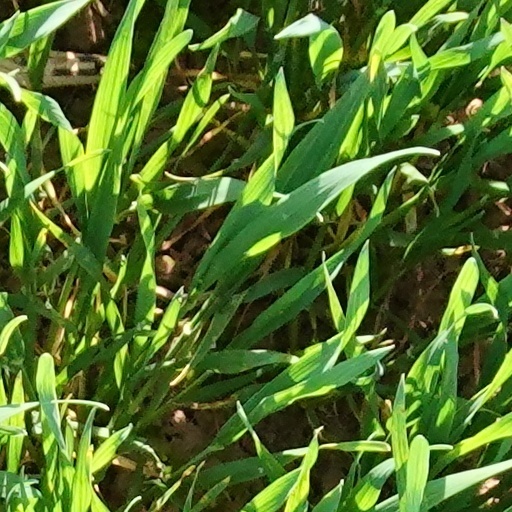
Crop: wheat